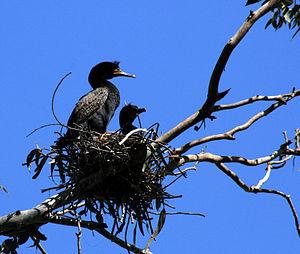
Le Cormoran à aigrettes est une espèce d'oiseaux marins se trouvant en Amérique centrale, dans les Caraïbes et en Amérique du Nord. Autrefois menacé par l'utilisation du DDT, cette espèce a récemment vu ses effectifs augmenter.